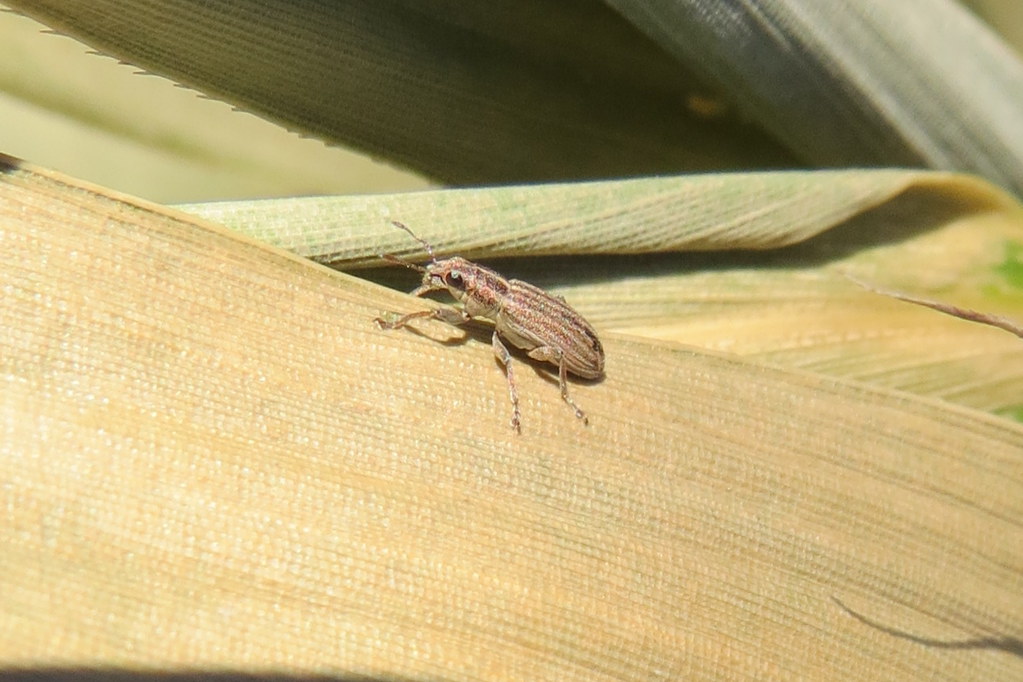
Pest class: pea_leaf_weevil